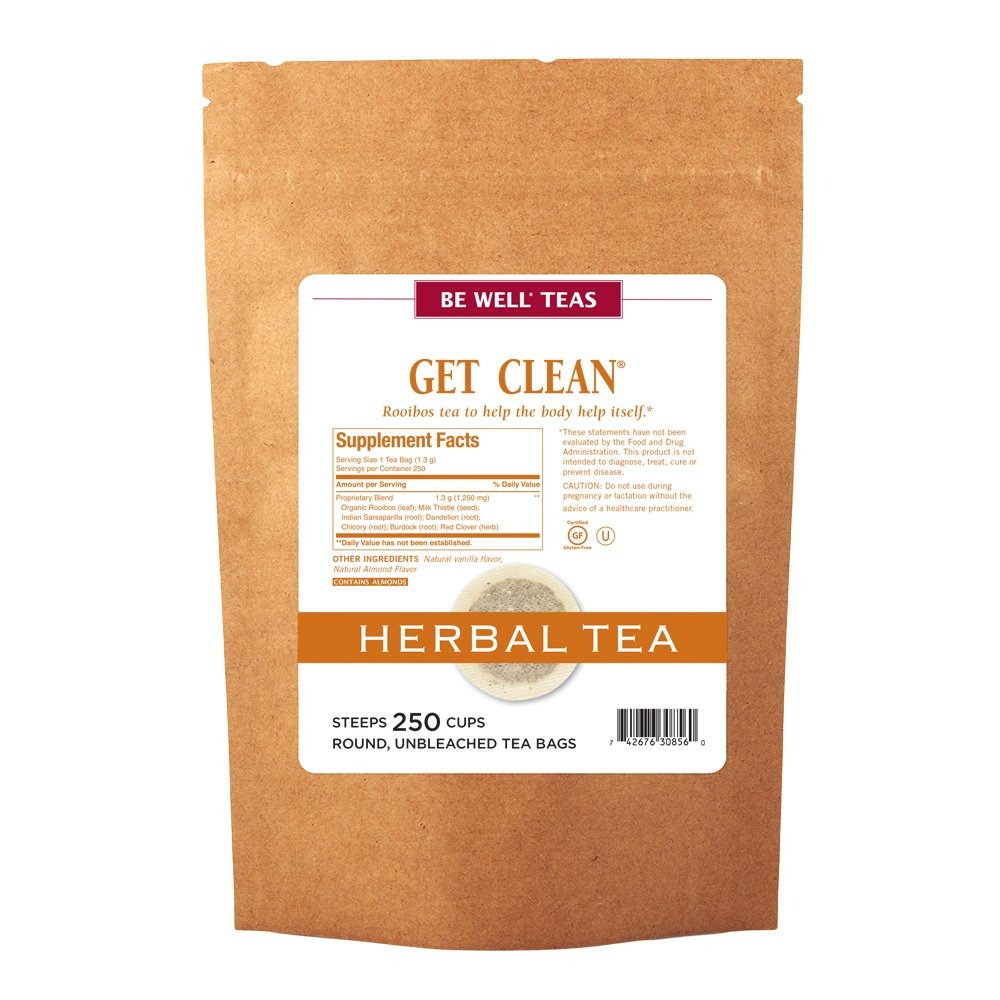
Item Name: The Republic of Tea Be Well Teas No. 7, Get Clean Herbal Tea, Refill Pack of 250 Tea Bags
Bullet Point 1: GET CLEAN: This gentle herbal tea helps stimulate the liver, one of our body’s natural cleansing mechanisms*
Bullet Point 2: PREMIUM INGREDIENTS: The tea features organic rooibos blended with milk thistle seeds and dandelion and burdock roots
Bullet Point 3: ANTIOXIDANT BOOST: Health-promoting rooibos tea is known to help keep your body’s defenses strong*
Bullet Point 4: WARM, TOASTY FLAVOR: This caffeine-free tea with vanilla and almond notes is delicious hot or served over ice
Bullet Point 5: BE WELL TEAS: With more than 17 delicious wellness teas in our Be Well collection, you can get exactly what you need
Product Description: The warmth of natural vanilla and almond flavors pairs beautifully with citrusy rooibos for a soothing cup of tea that can be enjoyed any time of day. To enjoy this tea, simply heat fresh, filtered water to a rolling boil. Then, pour 6 ounces of water over the tea bag and steep for 5–7 minutes. A leading purveyor of premium teas since 1992, The Republic of Tea is dedicated to enriching people’s lives through the experience of great-tasting tea, emphasizing a Sip by Sip Rather Than Gulp by Gulp lifestyle. *These statements have not been evaluated by the Food and Drug Administration. This product is not intended to diagnose, treat, cure or prevent disease.
Value: 250.0
Unit: Count

Price: 21.475